Atlanta Symphony Orchestra

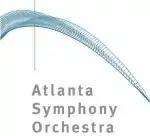
ASO logo used prior to 2009

The orchestra and chorus made their first recording, a 2-LP Christmas album entitled "Nativity", for Turnabout/Vox Records in 1975, conducted by Robert Shaw. This was an album directly based on their annual Christmas concert. A slightly shortened version of the 75-minute album was issued by Vox in the 1990s on compact disc under the title "Christmas with Robert Shaw".